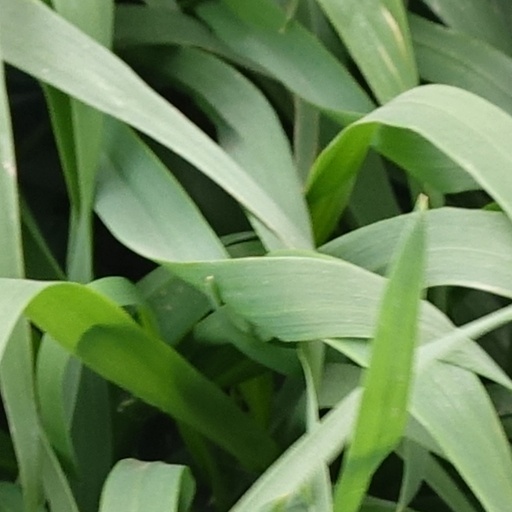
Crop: wheat